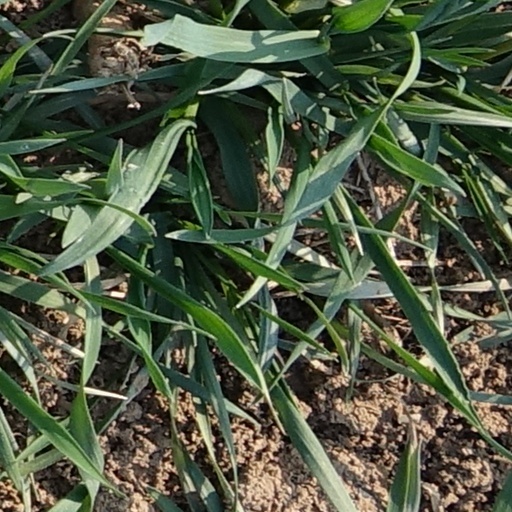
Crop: wheat